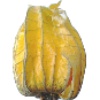
Label: Physalis with Husk 1